Volume licensing

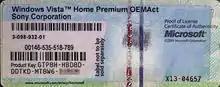
Product key on a certificate of authenticity for Windows Vista Home Premium

Microsoft has been engaged in volume licensing since its inception, as the enterprise sector is its primary market. With the release of Windows XP in 2001, Microsoft introduced Microsoft Product Activation, a digital rights management (DRM) scheme to curb software piracy among consumers by verifying the user's entitlement to the product license. At the time, however, the volume-licensed versions of Windows XP were exempt from this measure. (See .) Starting with Windows Vista, Microsoft introduced two volume licensing methods for IT professionals in charge of installing Windows in organizations, both of which are covered by Microsoft Product Activation: The first is Multiple Activation Keys (MAK), which are the same as Windows XP's volume licensing keys but require product activation. The second is Key Management Server (KMS) and its corresponding keys. Hosts activated via a KMS have to report back to a software license server once every 180 days. Licenses using these schemes can be procured via the Microsoft Software Assurance program.